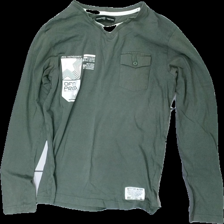
View: front
Type: Sweater
Category: Men
Brand: Not in the list
Brand text on label: Outfitters Nation
Colors: Green
Material: 100% cotton
Pattern: Logo print
Cut: Regular, V-collar
Size: L
Season: All
Stains: Major
Damage: Stained pit
Damage location: top left
Damage 2: Stained pit
Damage 2 location: top right
Price range: <50
Recommended usage: Export
Description: Green v-necked sweater for men
Comment: Stained pits